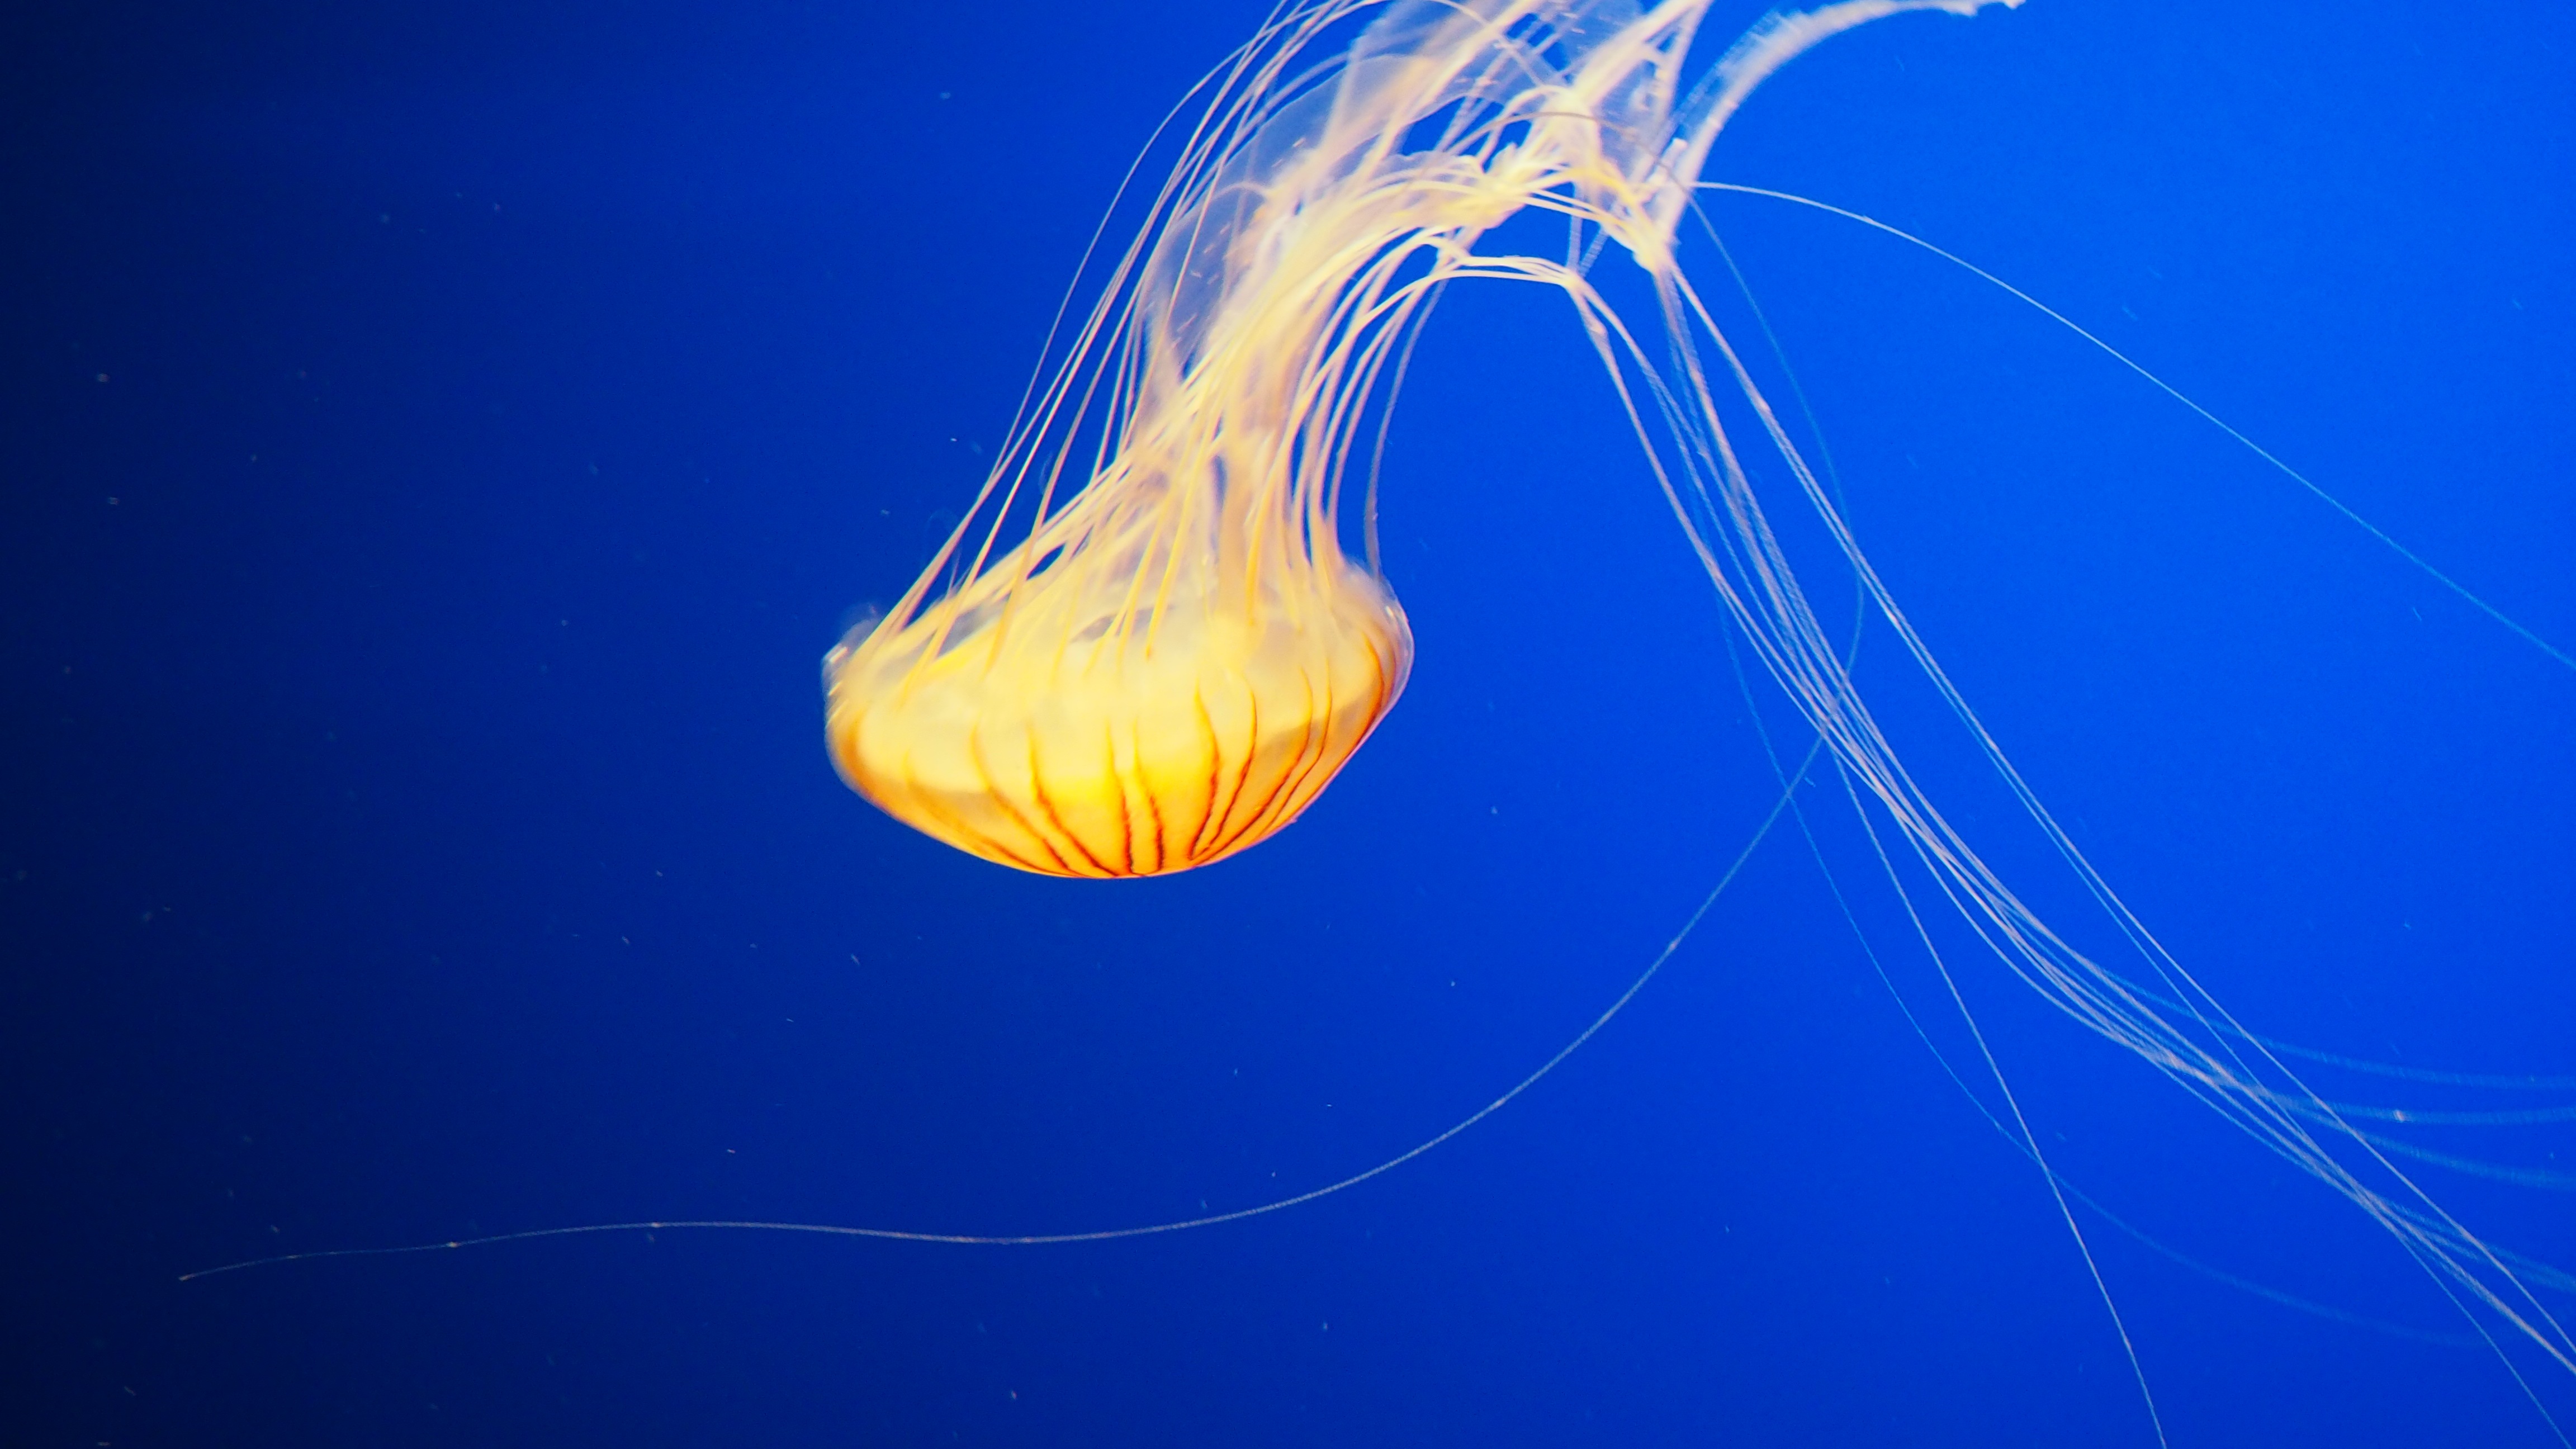
sea, water, ocean, animal, underwater, swim, biology, jellyfish, blue, aquatic, floating, swimming, invertebrate, transparent, jelly, illustration, aquarium, cnidaria, deep, marine, pacific, tentacles, undersea, jellyfishes, marine invertebrates